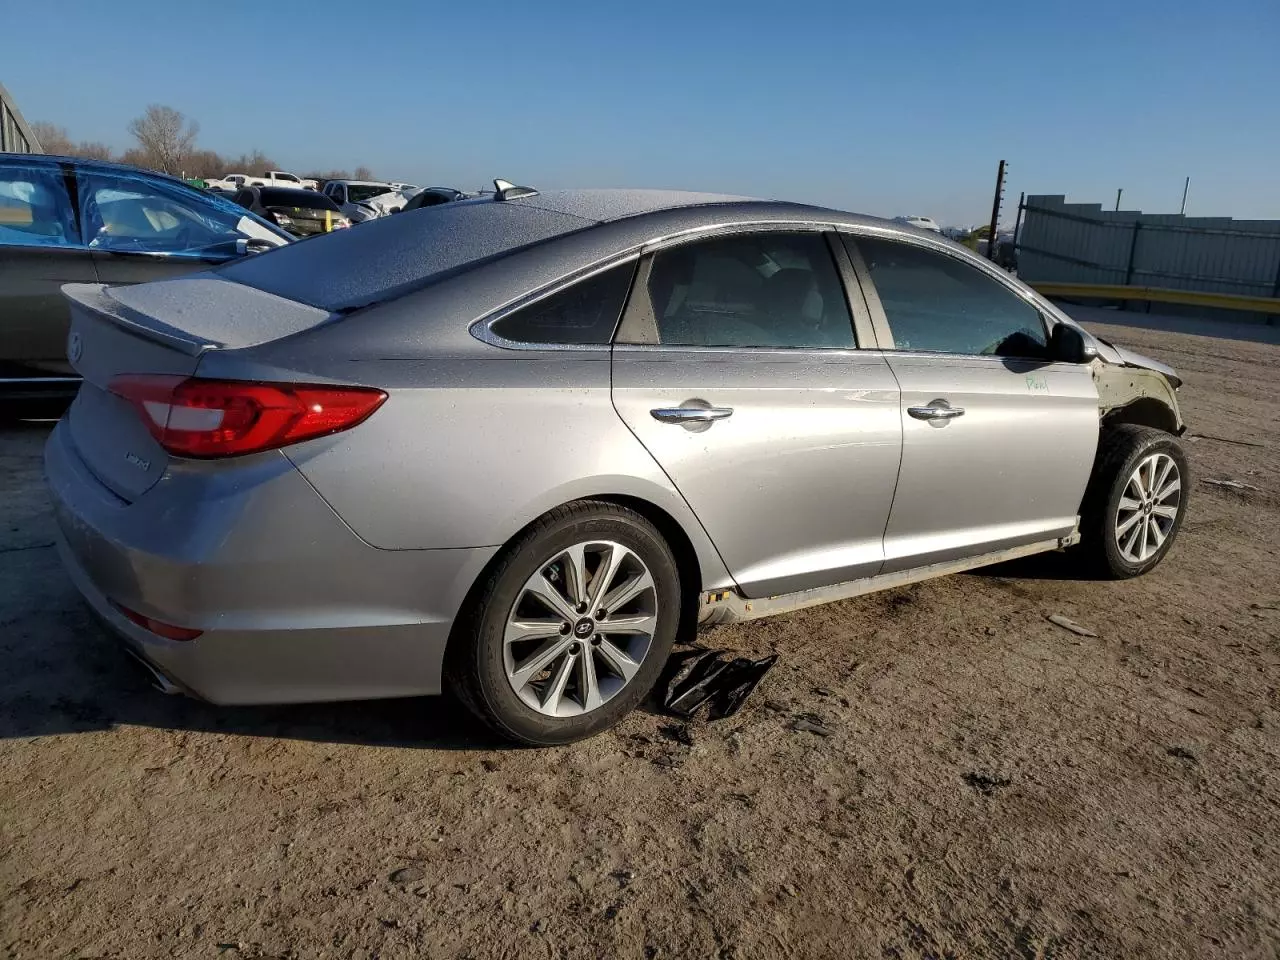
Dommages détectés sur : aile avant droite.
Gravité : majeur